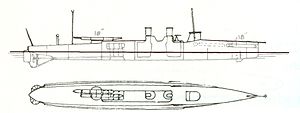
Torpedobåden Ormen
Ormen. Tegningen viser blandt andet placeringen af maskineri, torpedoapparater og kanoner.
Torpedobåden Ormen var i dansk tjeneste fra 1907 til 1932. Den blev bygget på Orlogsværftet efter franske tegninger. Den var mindre, men til gengæld hurtigere end de forudgående både.